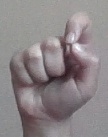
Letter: fa